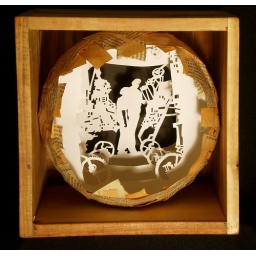
scherenschnitte cut paper in wooden diorama8x8x7